Macarena Gelman

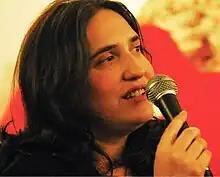
Gelman in 2014

María Macarena Gelman García (born 1 November 1976, in Montevideo) is a Uruguayan activist and politician of Argentine descent.